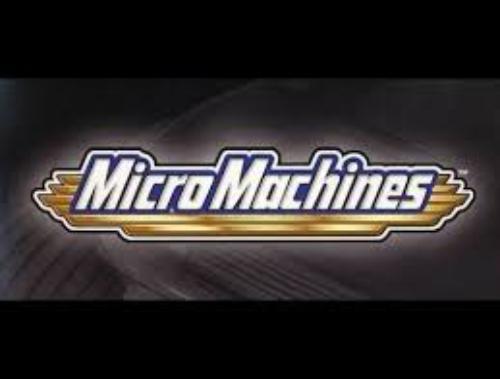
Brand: micro machines
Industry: Leisure